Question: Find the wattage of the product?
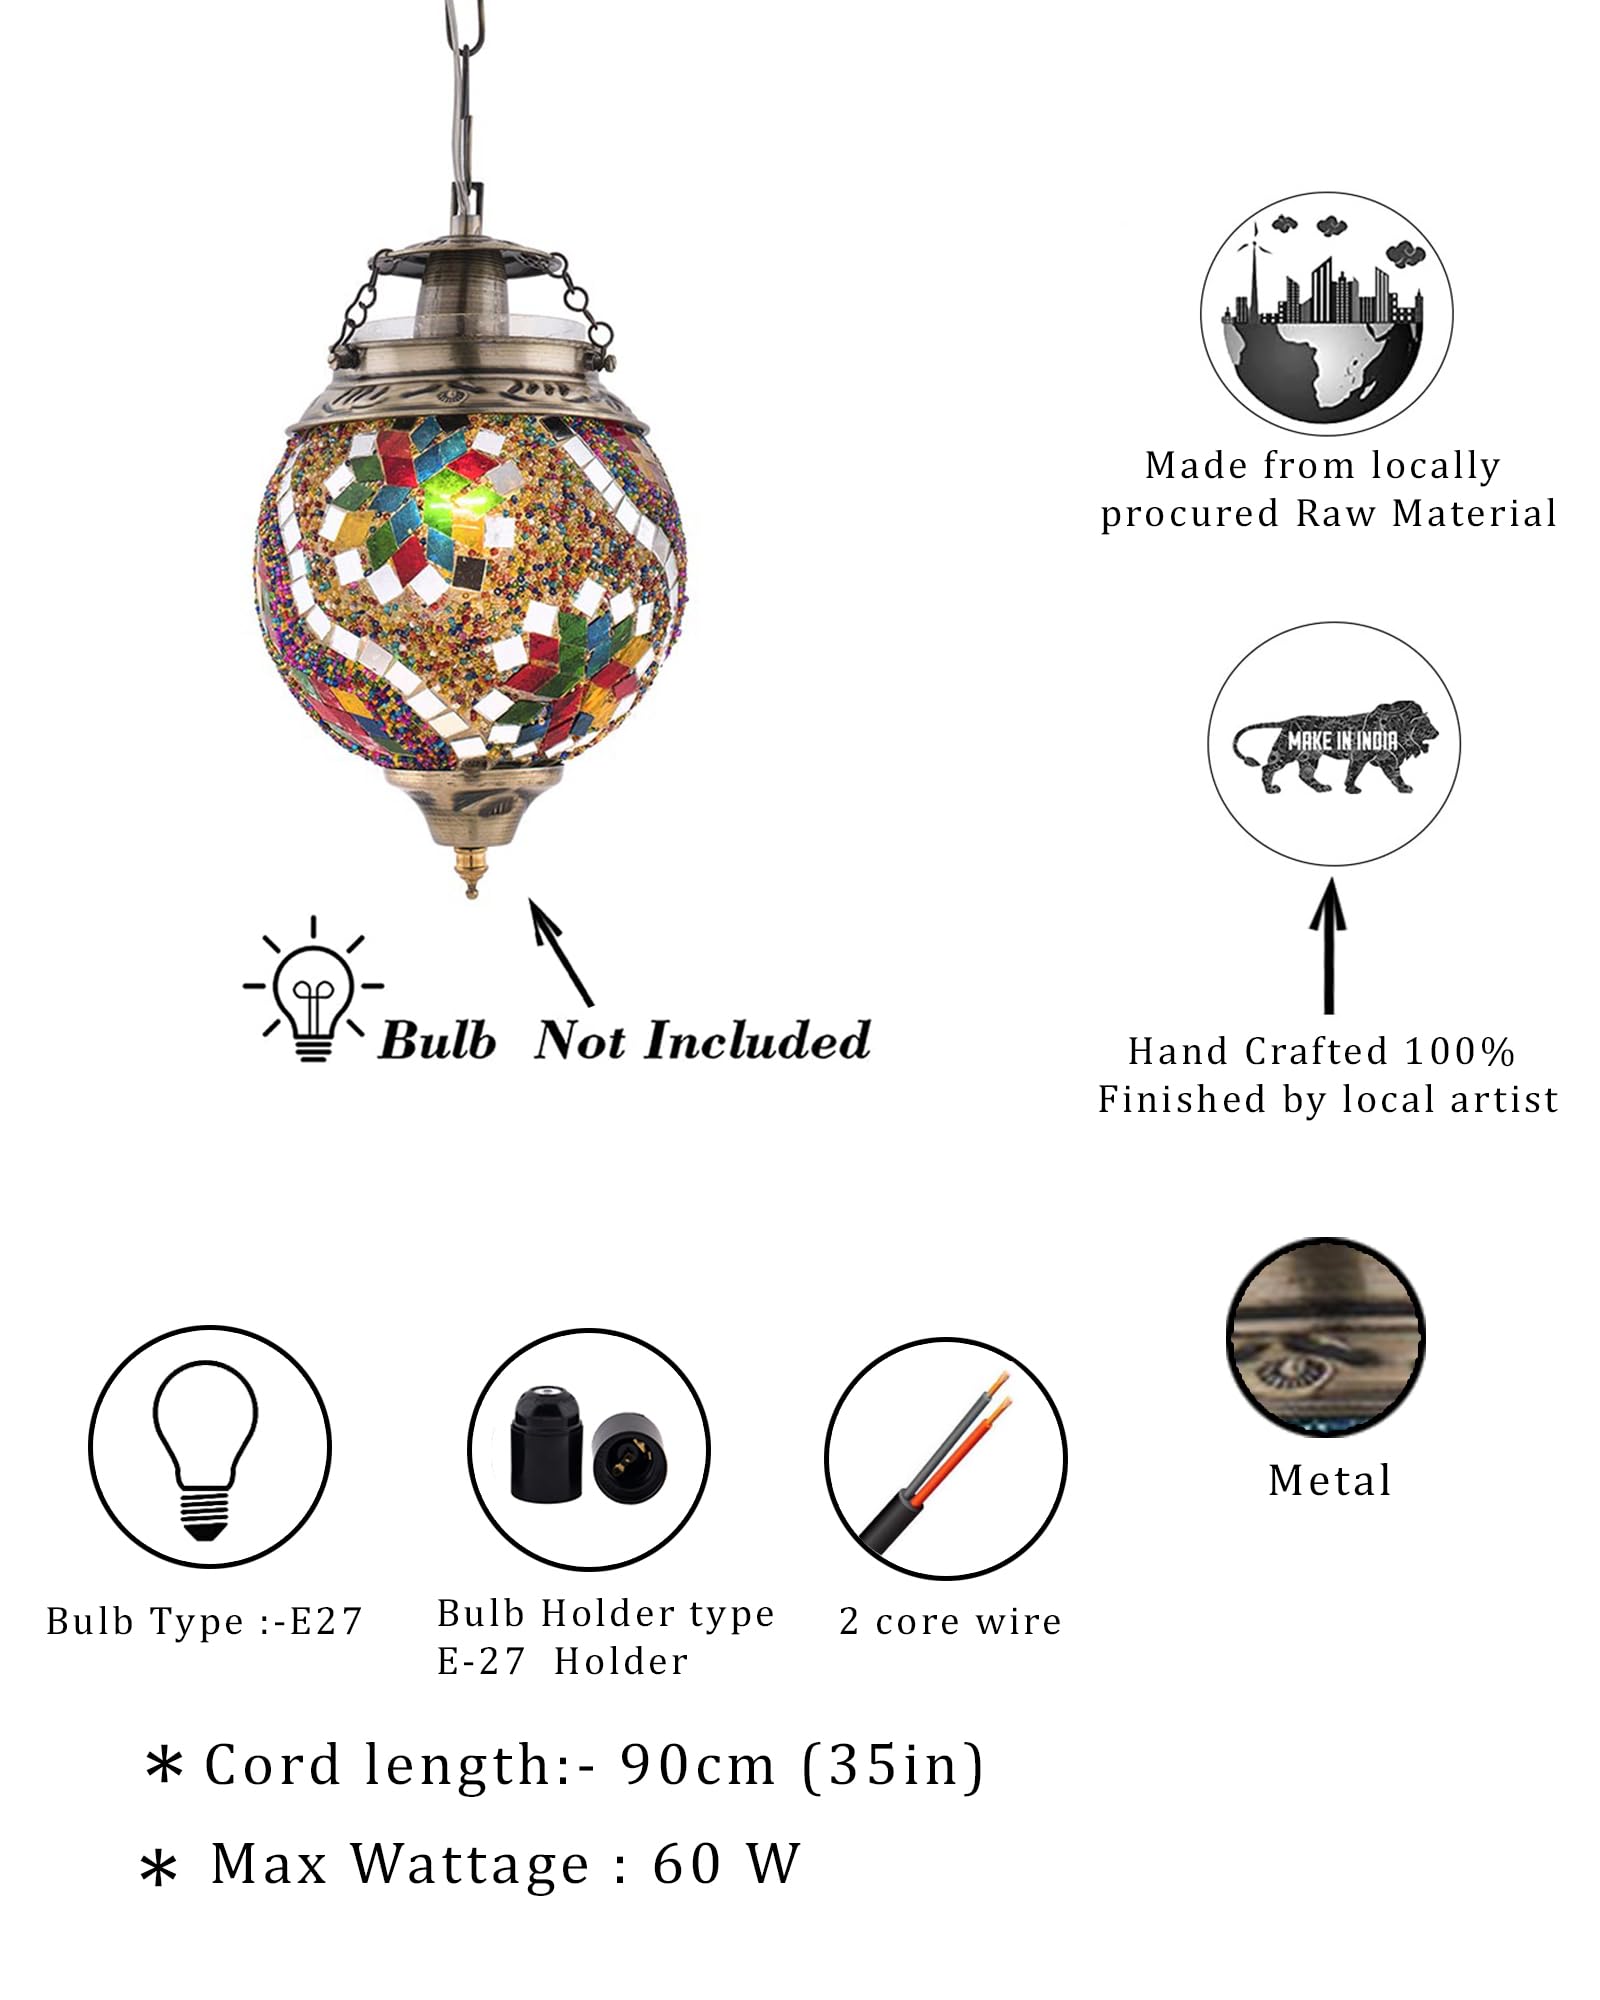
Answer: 60.0 watt